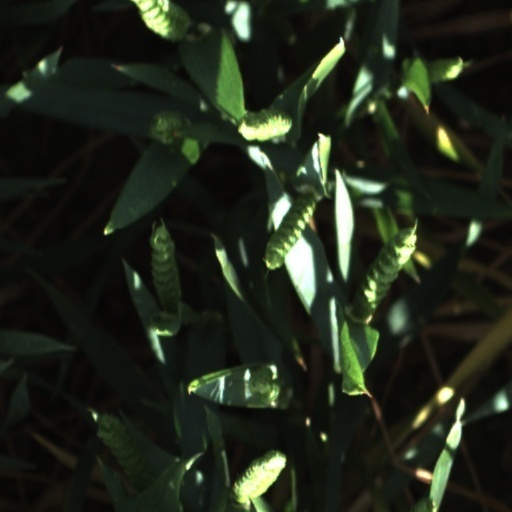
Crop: wheat